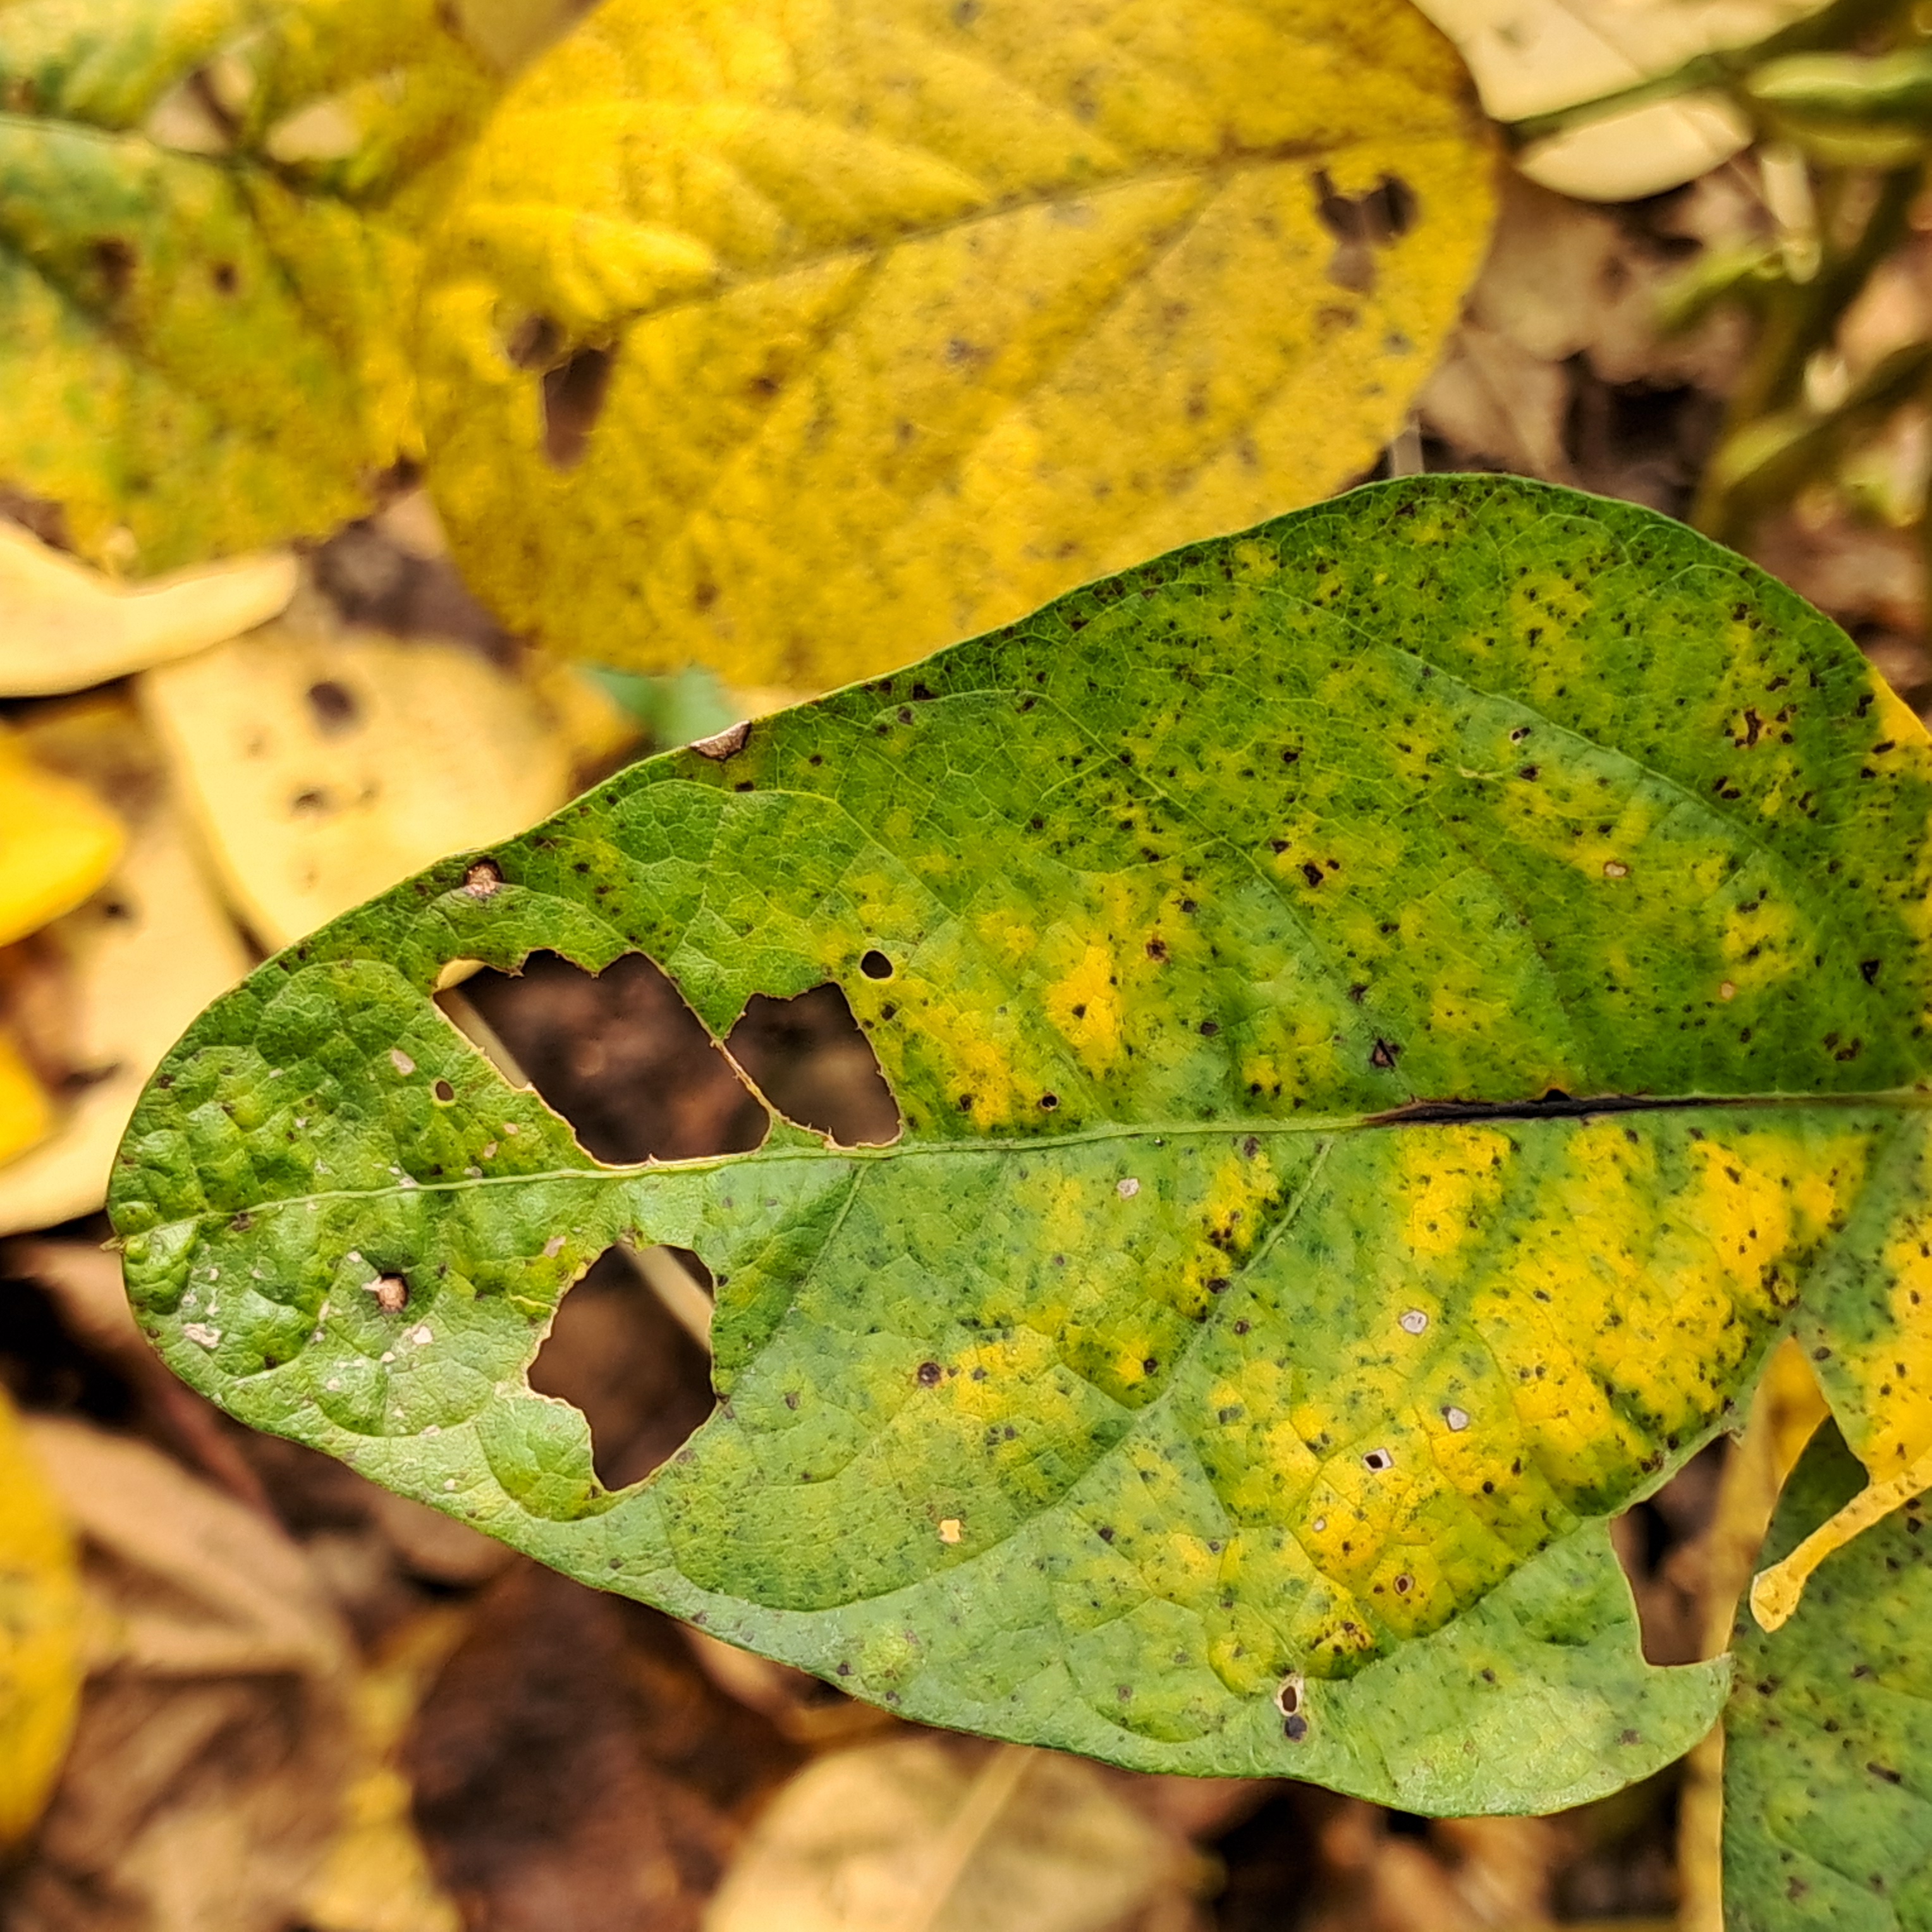
Label: Caterpillar_Semilooper_Pest